Andy Schor

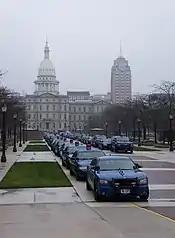

In May 2021, Schor called for an independent review of the Police Department of Lansing, asking for assessments of their use of force, de-escalation strategies, officer wellness, arrest management, as well as body cameras and police bias. This was in response to widespread public protests nationwide concerning the trial of Derek Chauvin, in which he was found guilty in the murder of George Floyd.